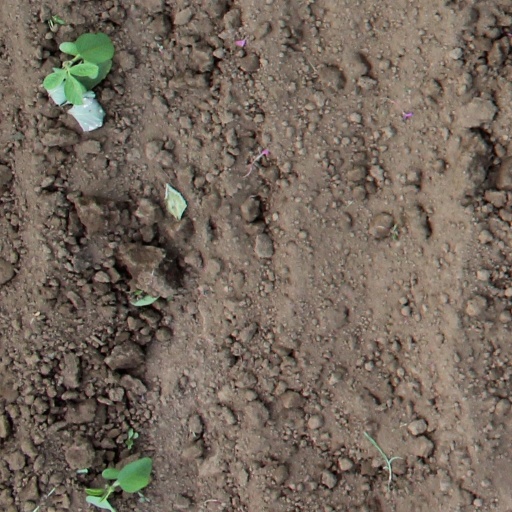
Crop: soybean